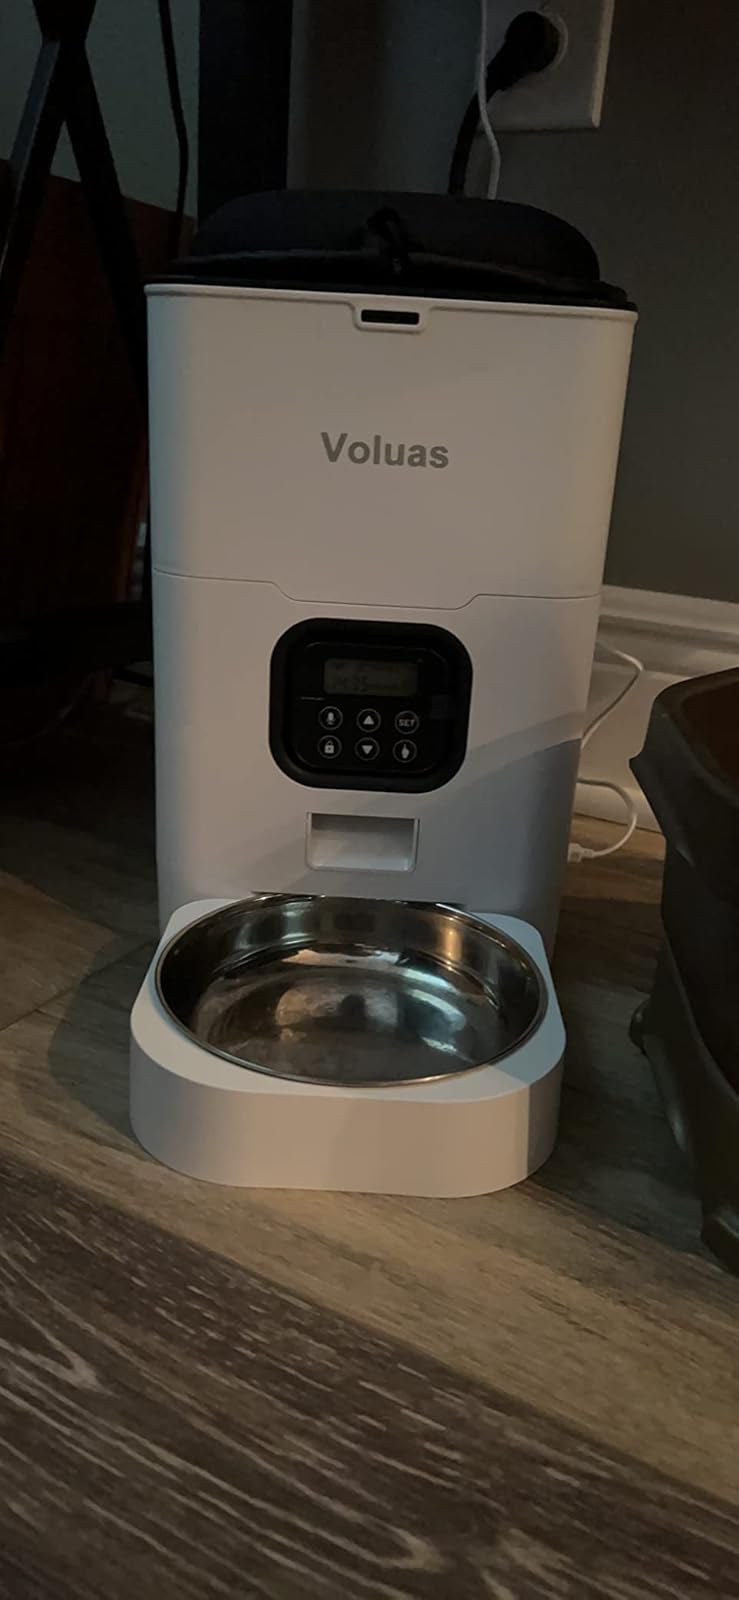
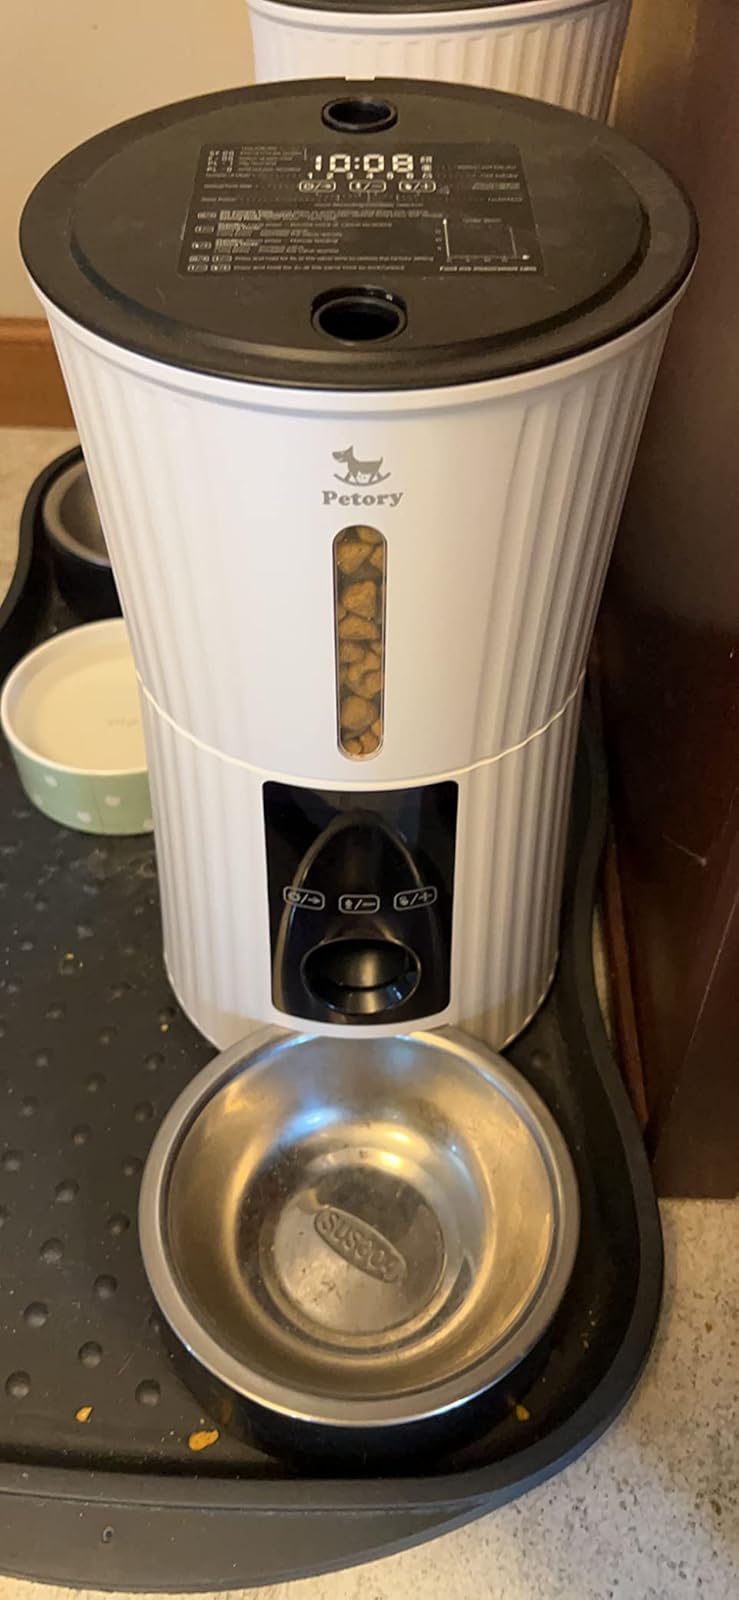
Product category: items_feeder
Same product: no